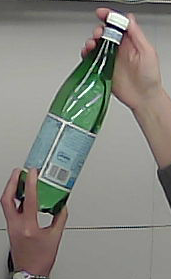
Product: sanpellegrino_water